Sky position (RA, Dec in degrees): 347.868, 0.1613
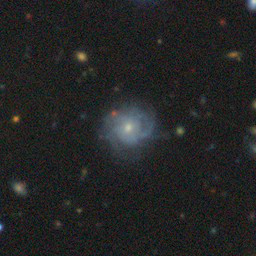
Galaxy morphology: Unbarred Loose Spiral Galaxies